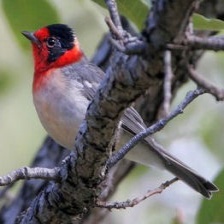
Species: RED FACED WARBLER
Scientific name: CARDELLINA RUBRIFRONS